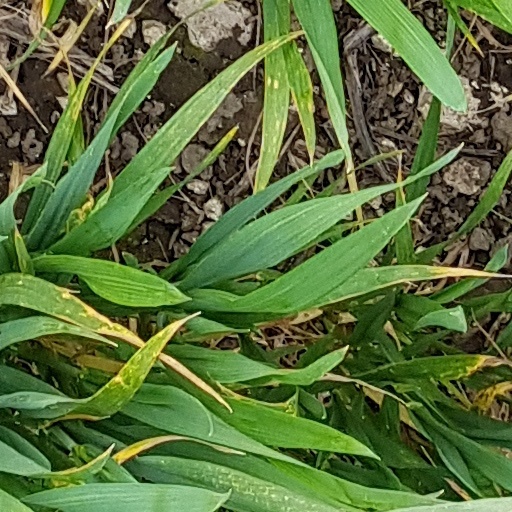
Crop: wheat